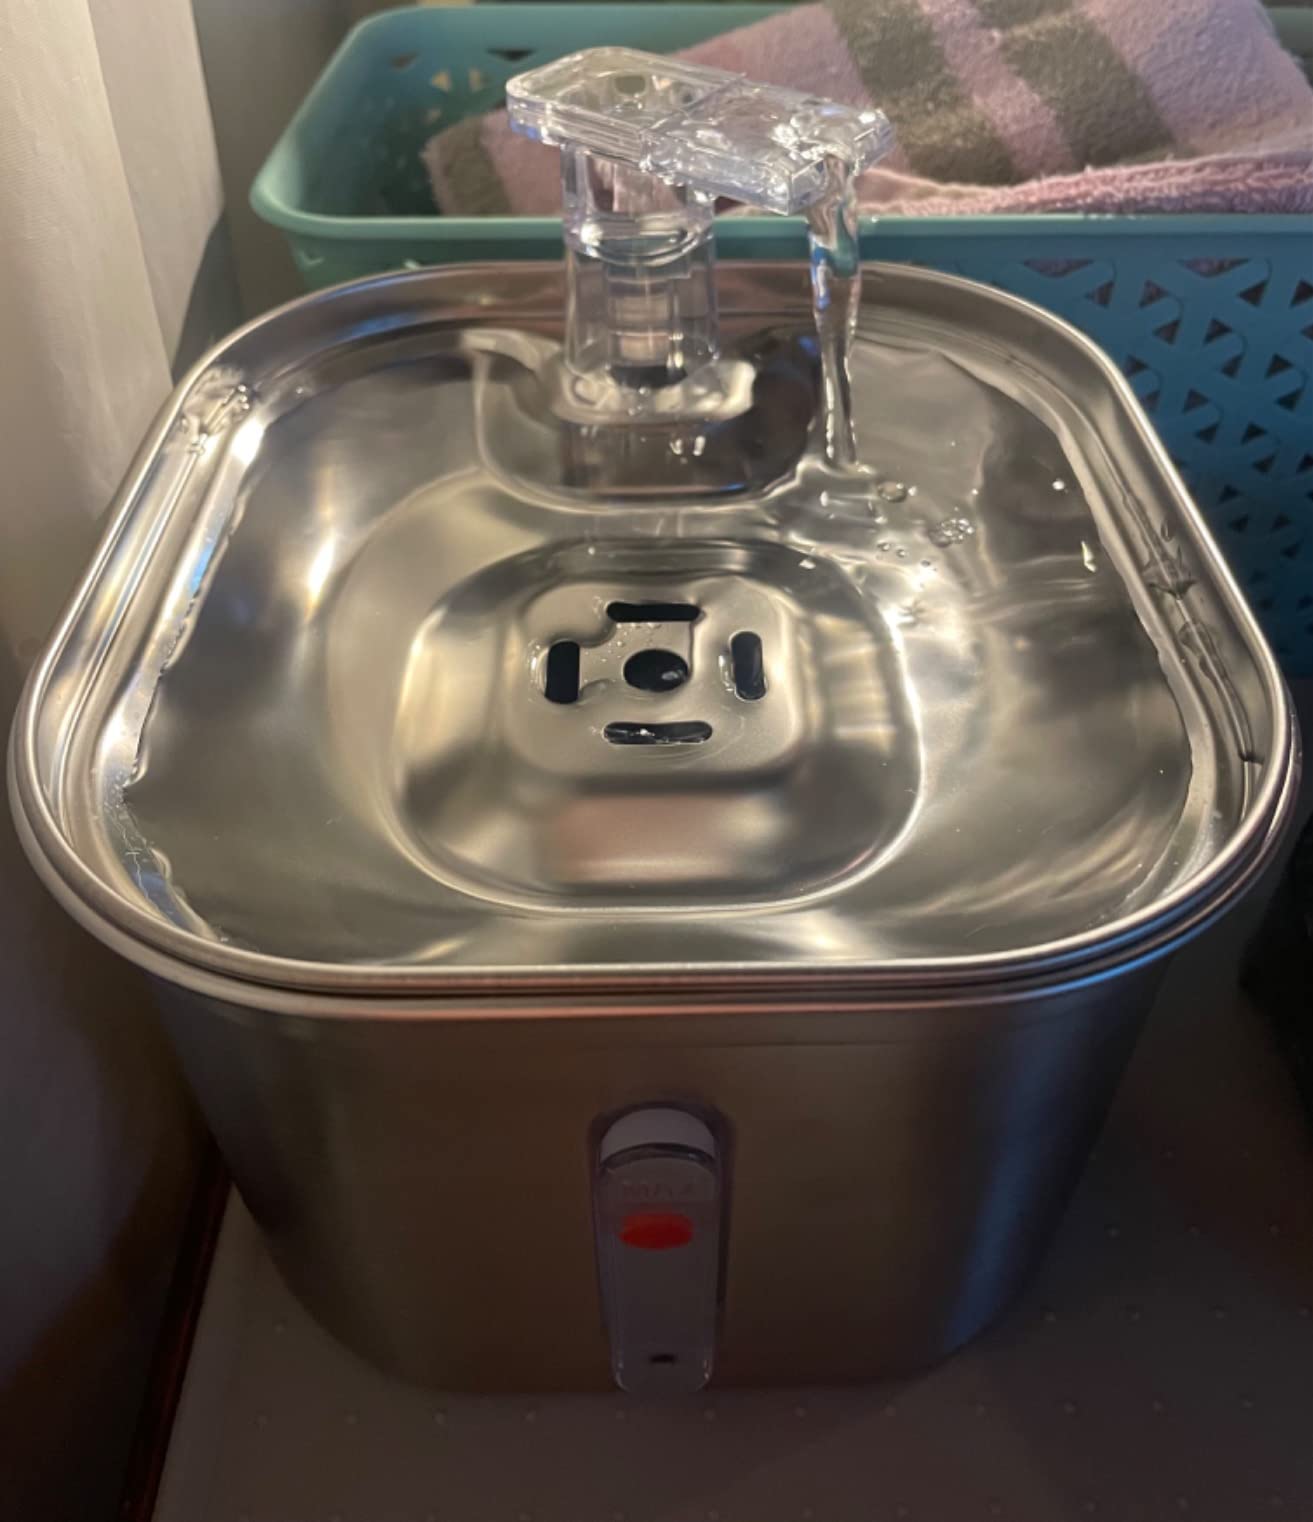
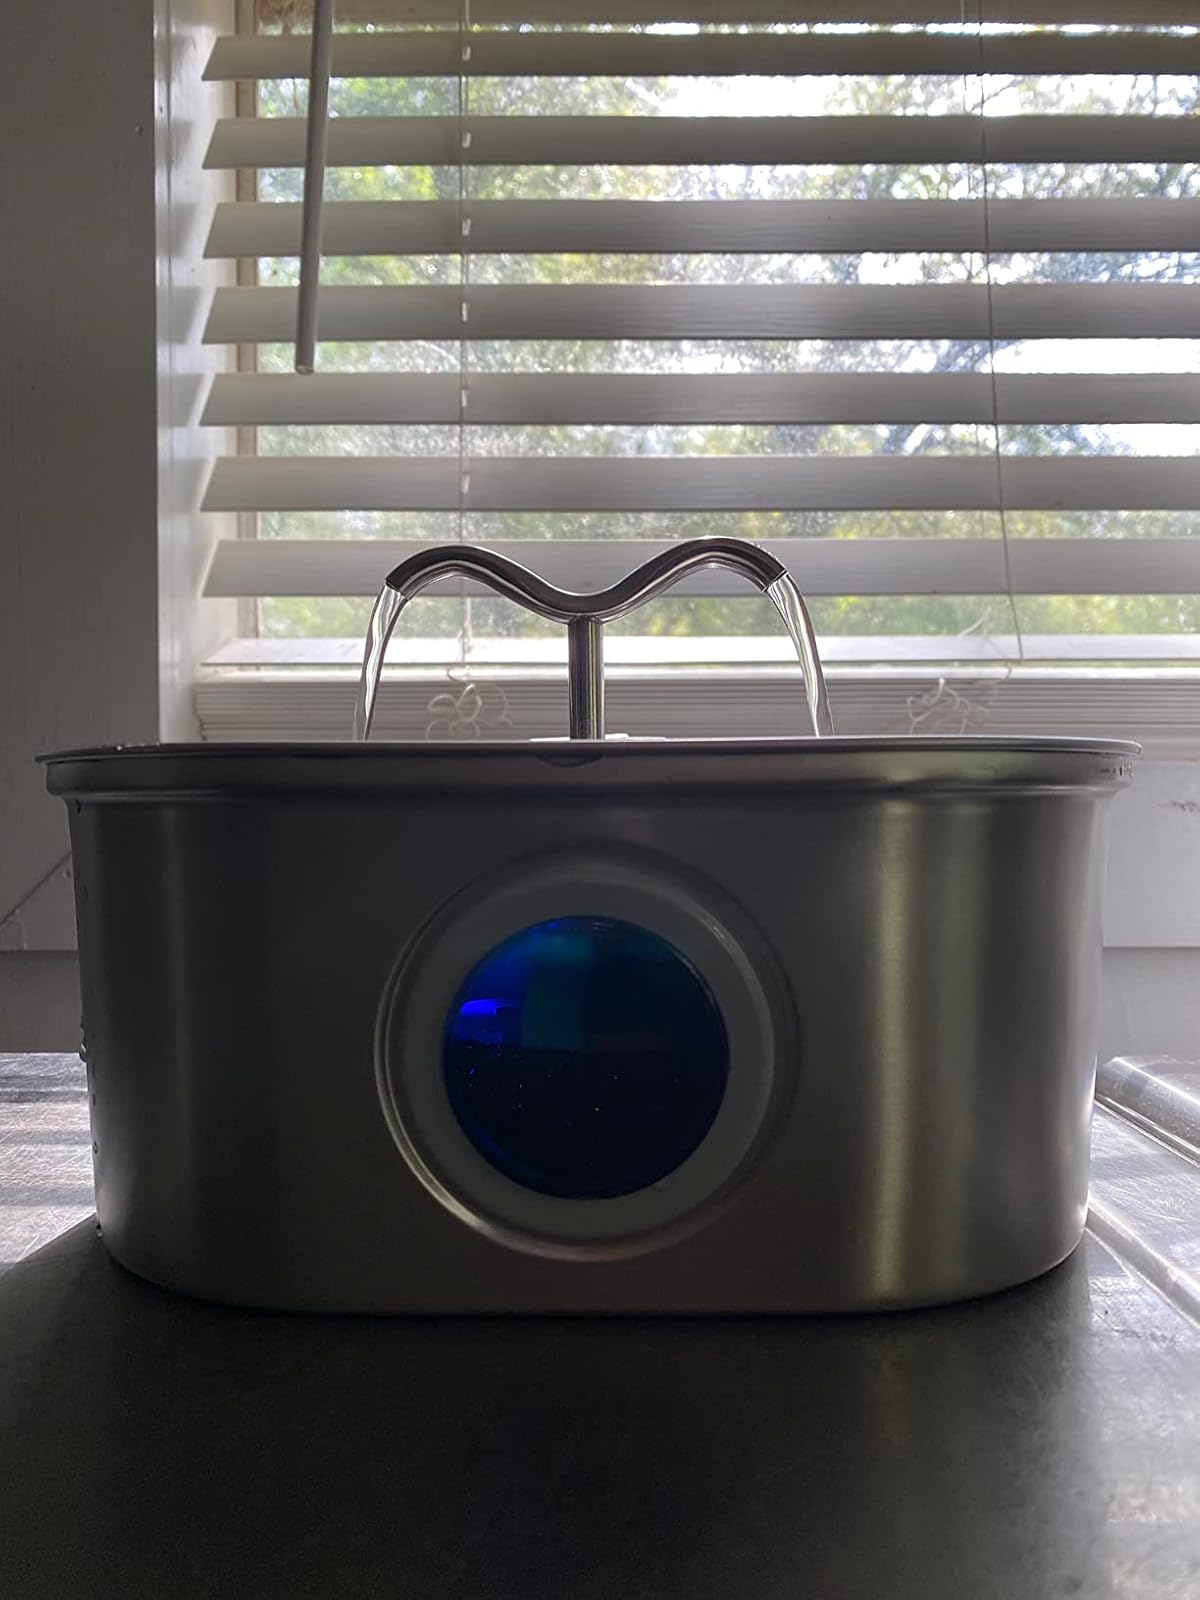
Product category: items_bowl
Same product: no